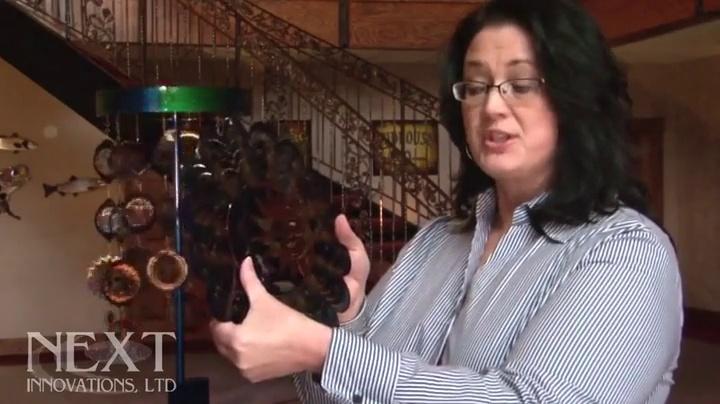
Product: Next Innovations Stain Glass Sun Face Kaleidescope Eycatcher, Medium
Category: Toys & Games | Sports & Outdoor Play | Kites & Wind Spinners | Wind Spinners
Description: An eyecatching piece for any garden.
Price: $32.99